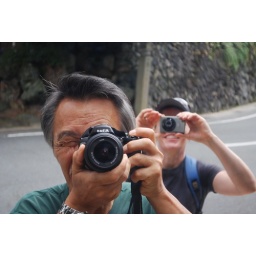
us reflected in a road mirror